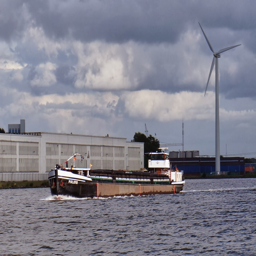
boats and ships of all sizes pass by all the time .